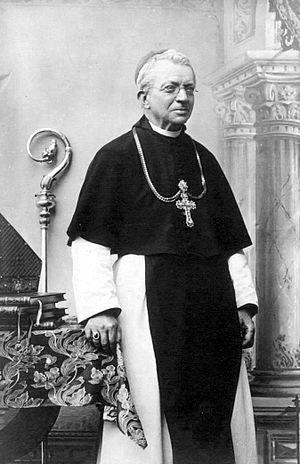
Amédée de Bie, né le 16 mars 1844 à Wouw, en Brabant-Septentrional et décédé le 25 juin 1920 à Rome est un moine cistercien belge, qui fut abbé général de l’ordre cistercien de 1900 à 1920.